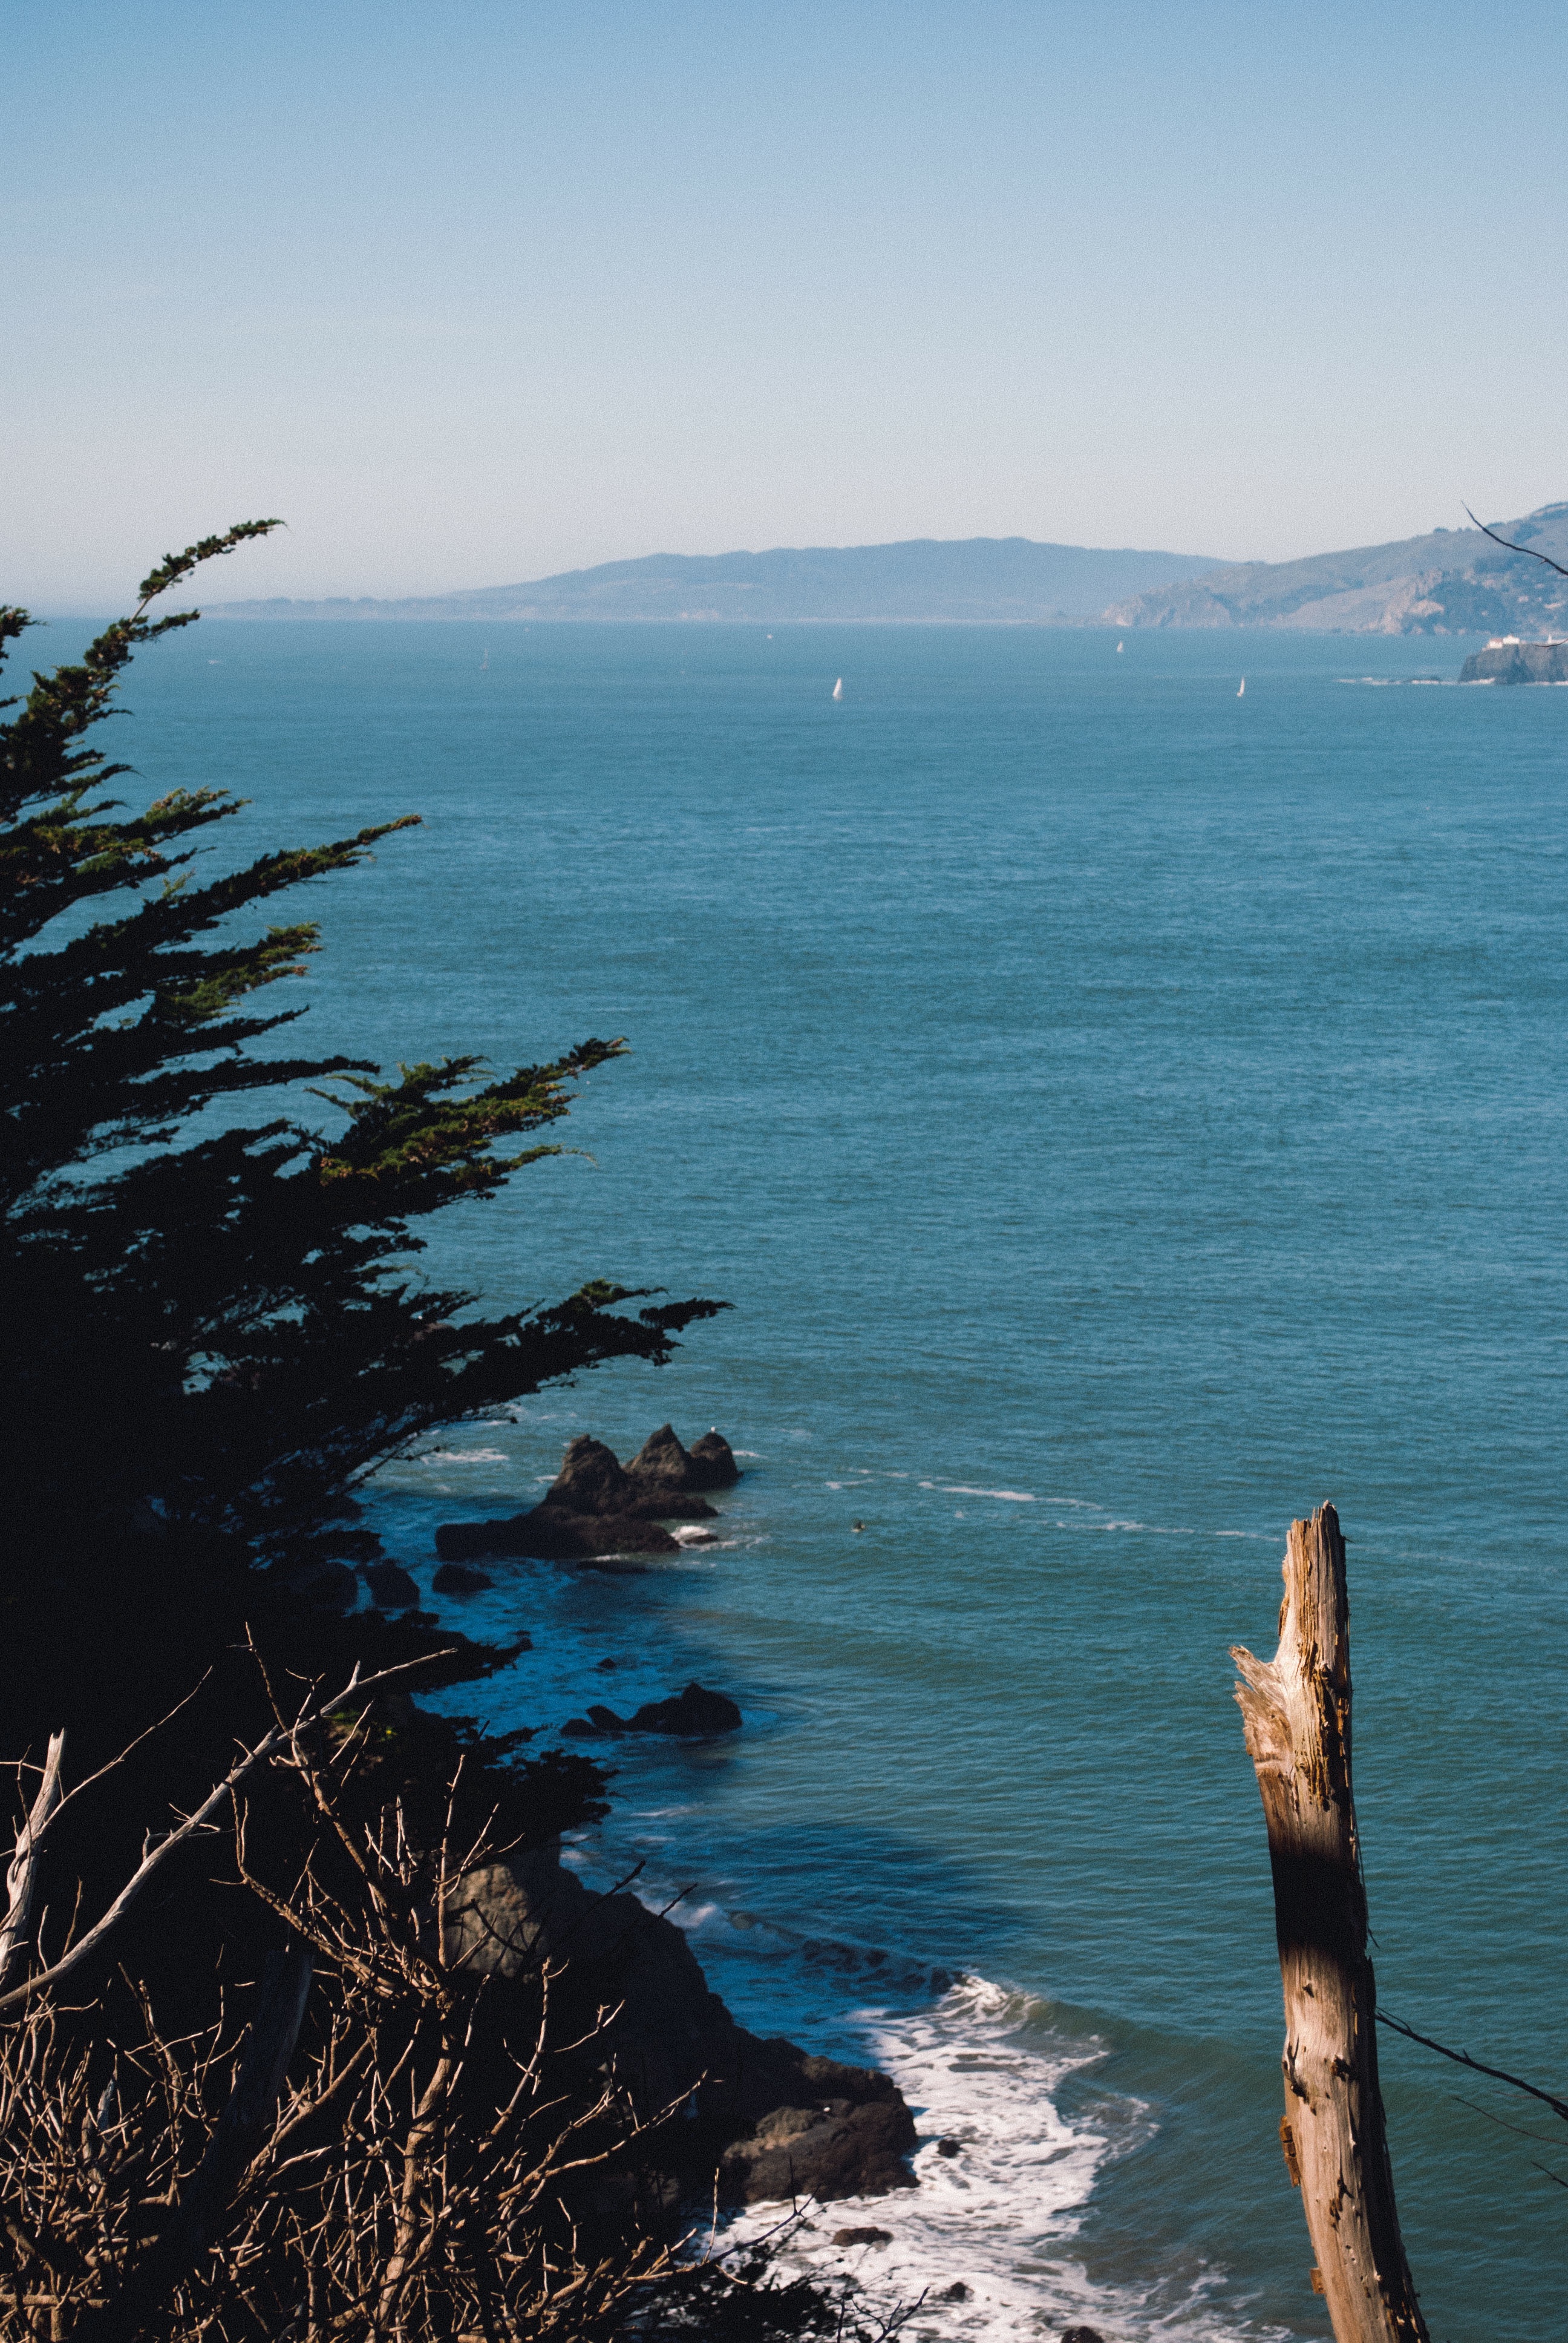
beach, sea, coast, water, rock, ocean, horizon, shore, wave, vacation, cliff, cove, bay, terrain, body of water, cape